Rednaxela Terrace

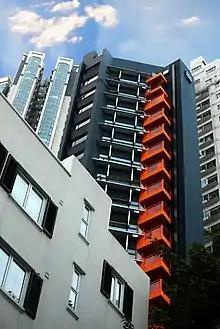
ACTS Rednaxela

Rednaxela Terrace only has a few residential buildings, with Caine Road on its north, Central-Mid-levels Escalator and Jamia Mosque on its east.